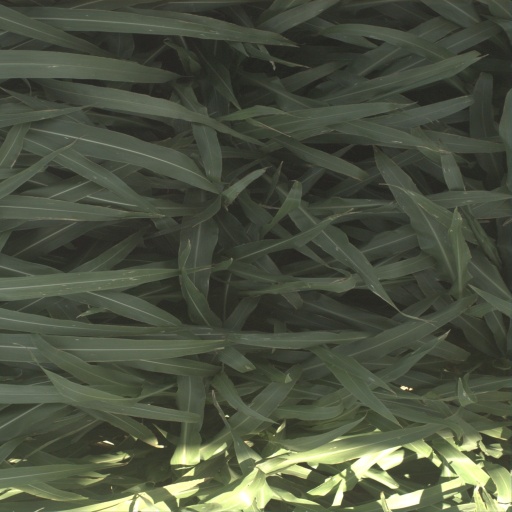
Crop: sorghum